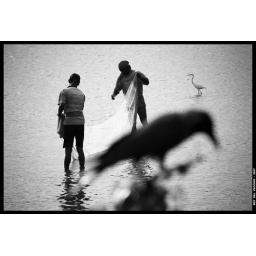
Men and animal catching fish in the habour